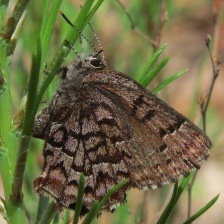
Species: EASTERN PINE ELFIN